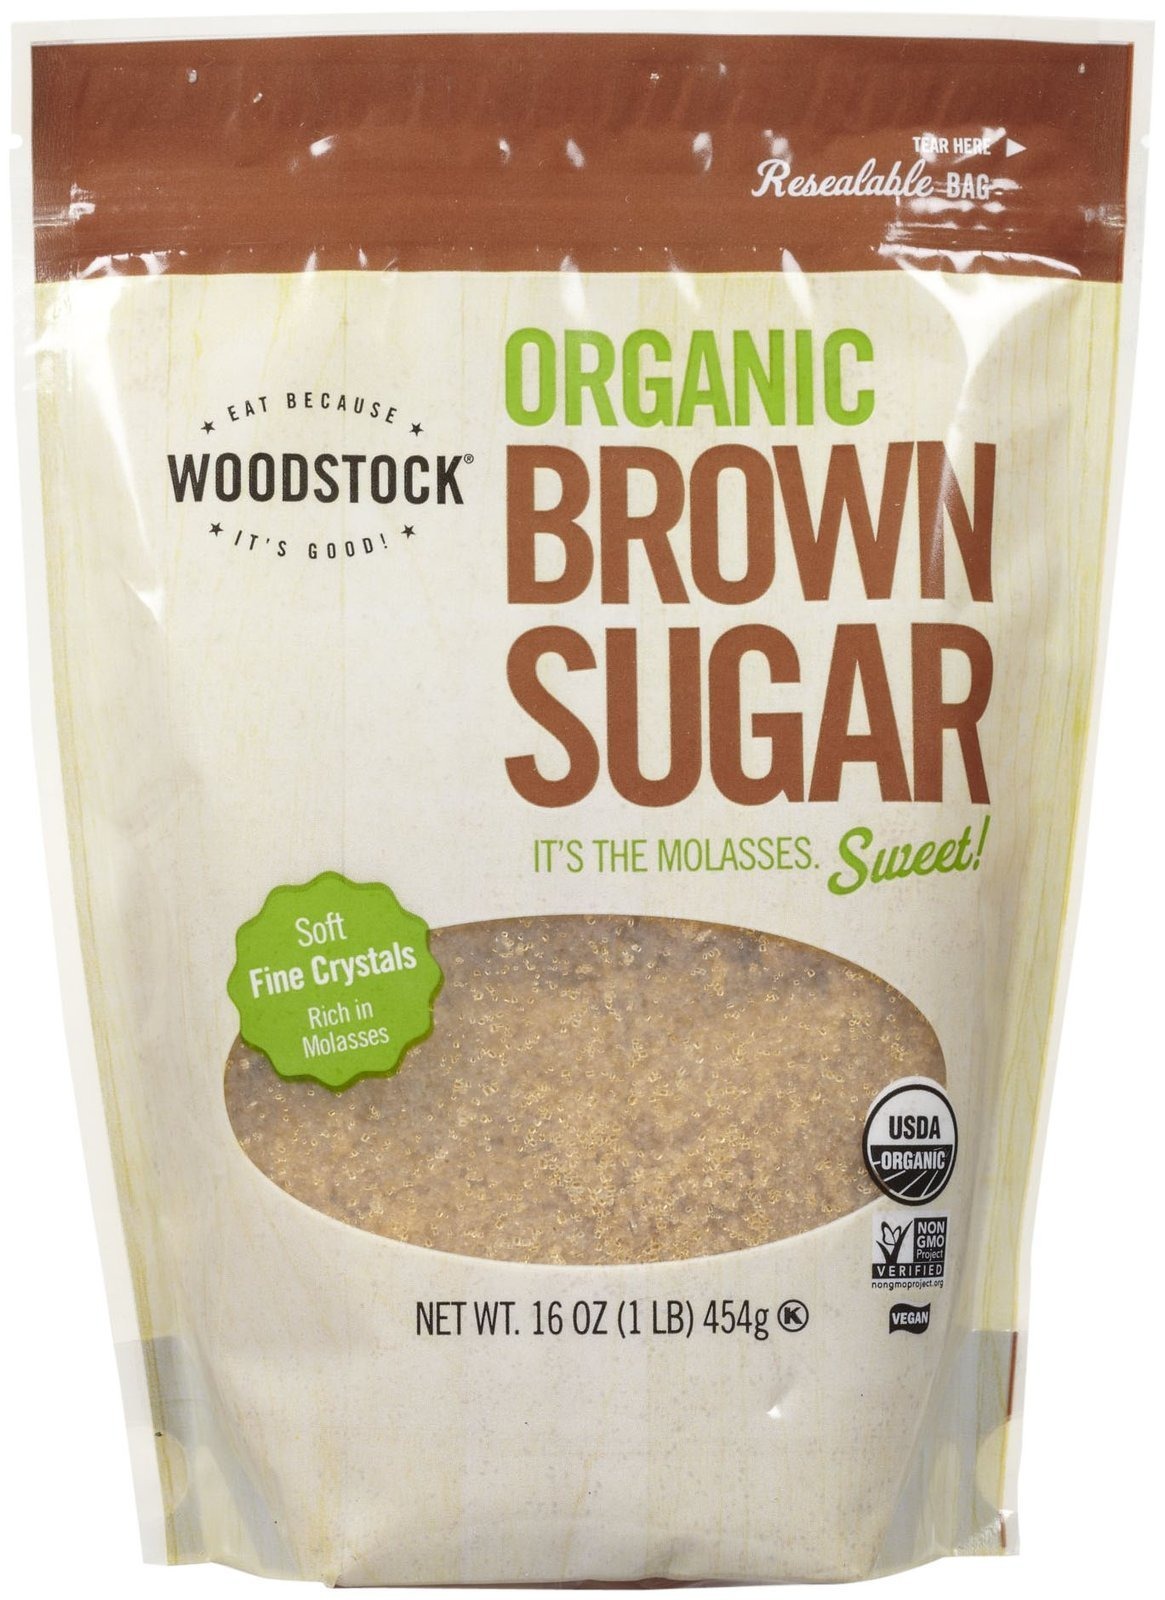
Item Name: Woodstock Sugar Brown Org
Bullet Point 1: Item Package Length: 3.302cm
Bullet Point 2: Item Package Width: 9.906cm
Bullet Point 3: Item Package Height: 22.098cm
Bullet Point 4: Item Package Weight: 0.408kg
Value: 16.0
Unit: Ounce

Price: 79.07